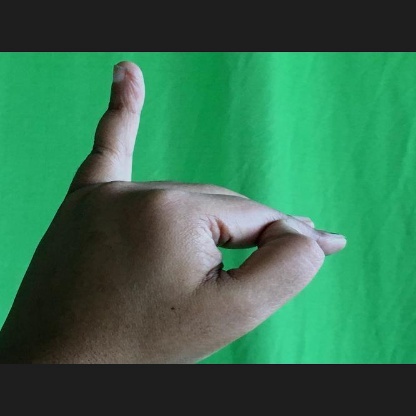
Mudra: Hamsapaksha